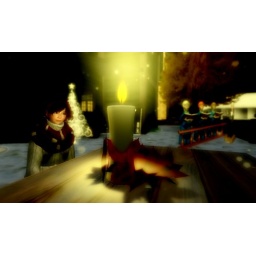
I got so cute candle from [[nocc.]] (nocco san).I can hear &amp;quot;The First Noel&amp;quot; from various places in this garden.